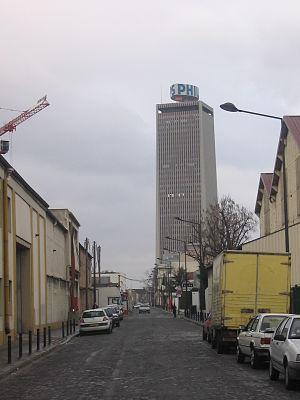
La rue Pleyel est une voie publique de La Plaine Saint-Denis.
Saint-Denis est une commune française limitrophe de Paris, située au nord de la capitale, dans le département de la Seine-Saint-Denis, dont elle est sous-préfecture, en région Île-de-France.